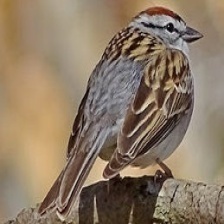
Species: CHIPPING SPARROW
Scientific name: SPIZELLA PASSERINA